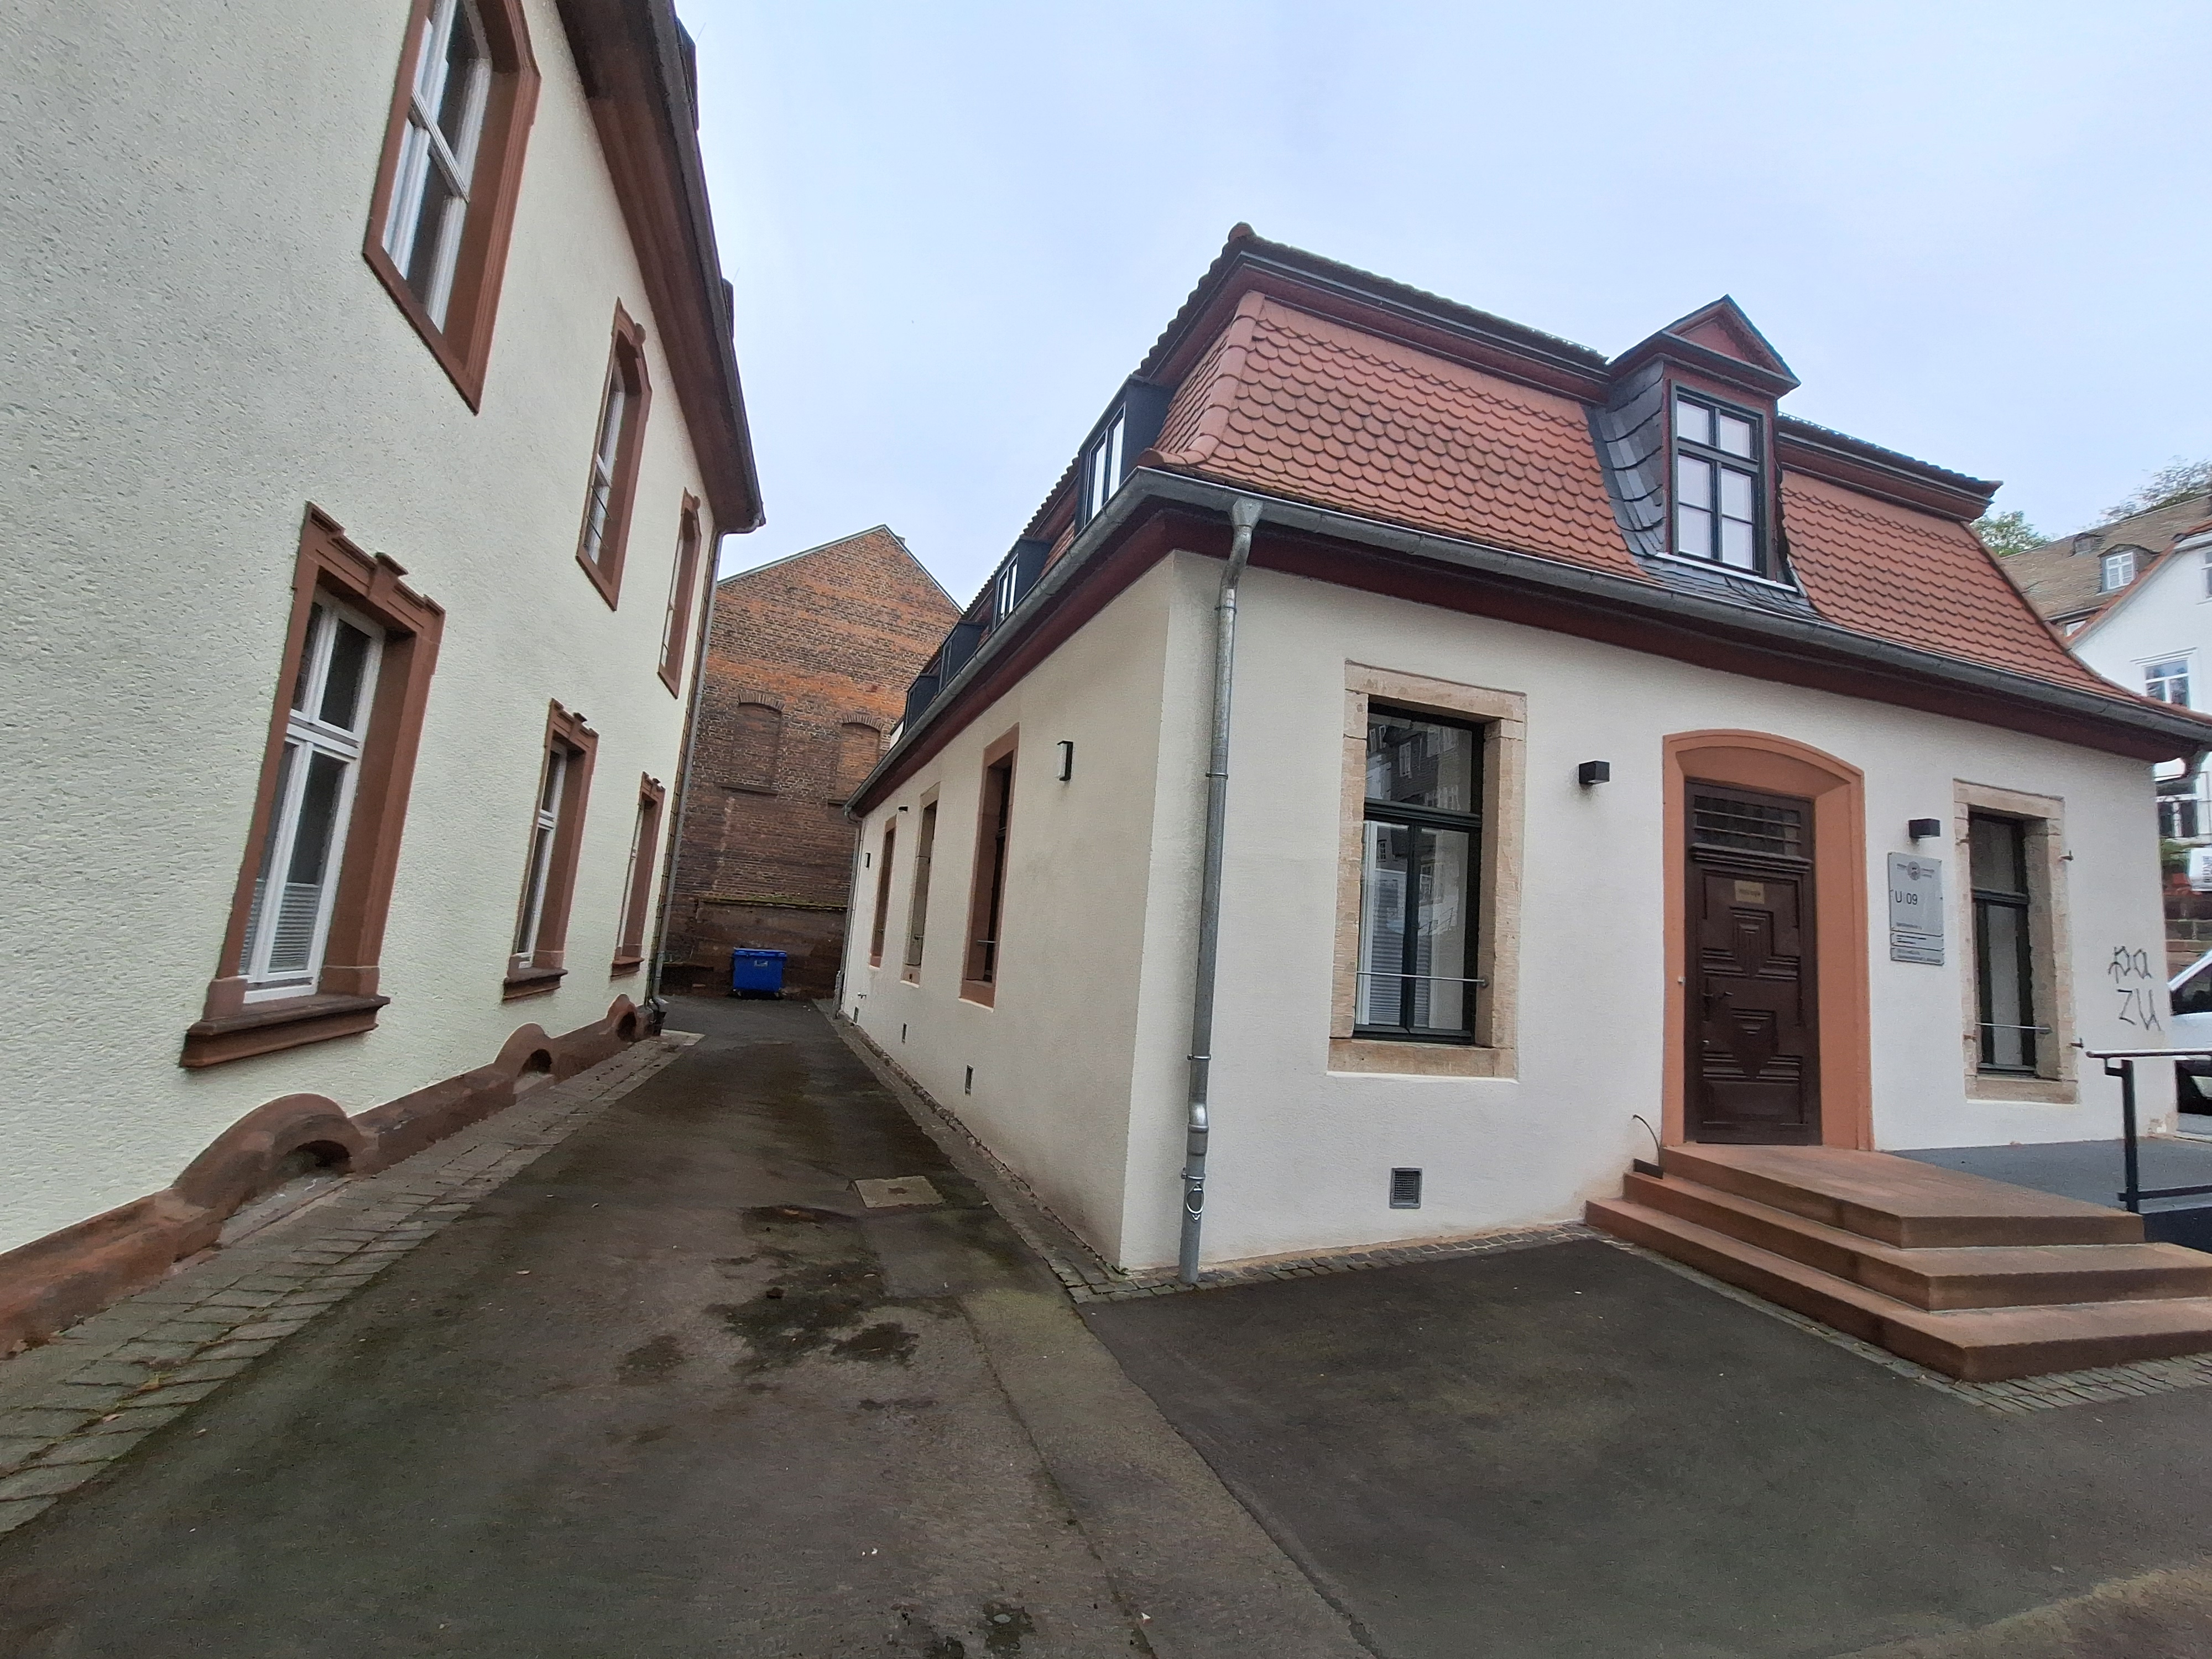
Building: Barfüßstraße 1